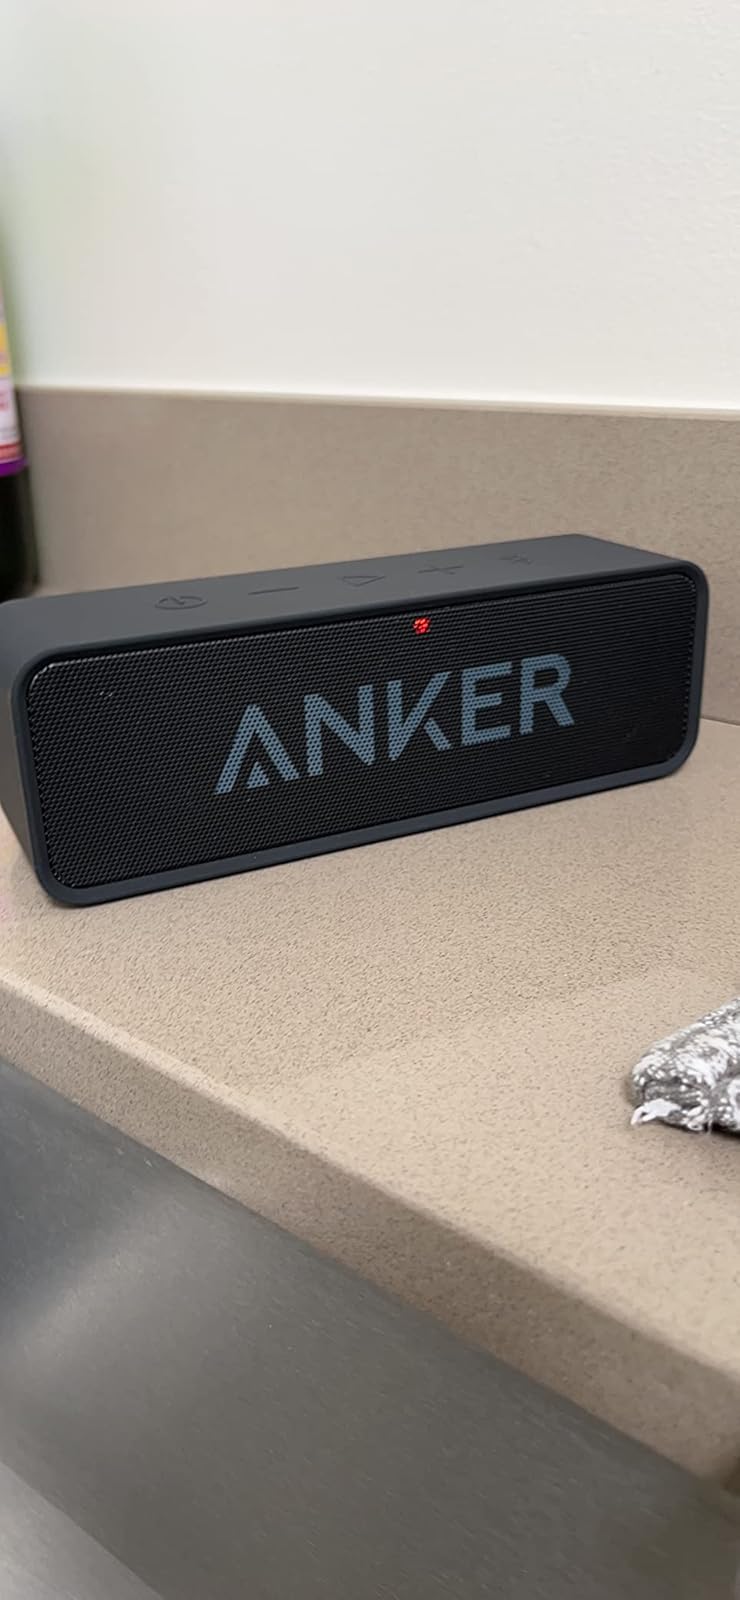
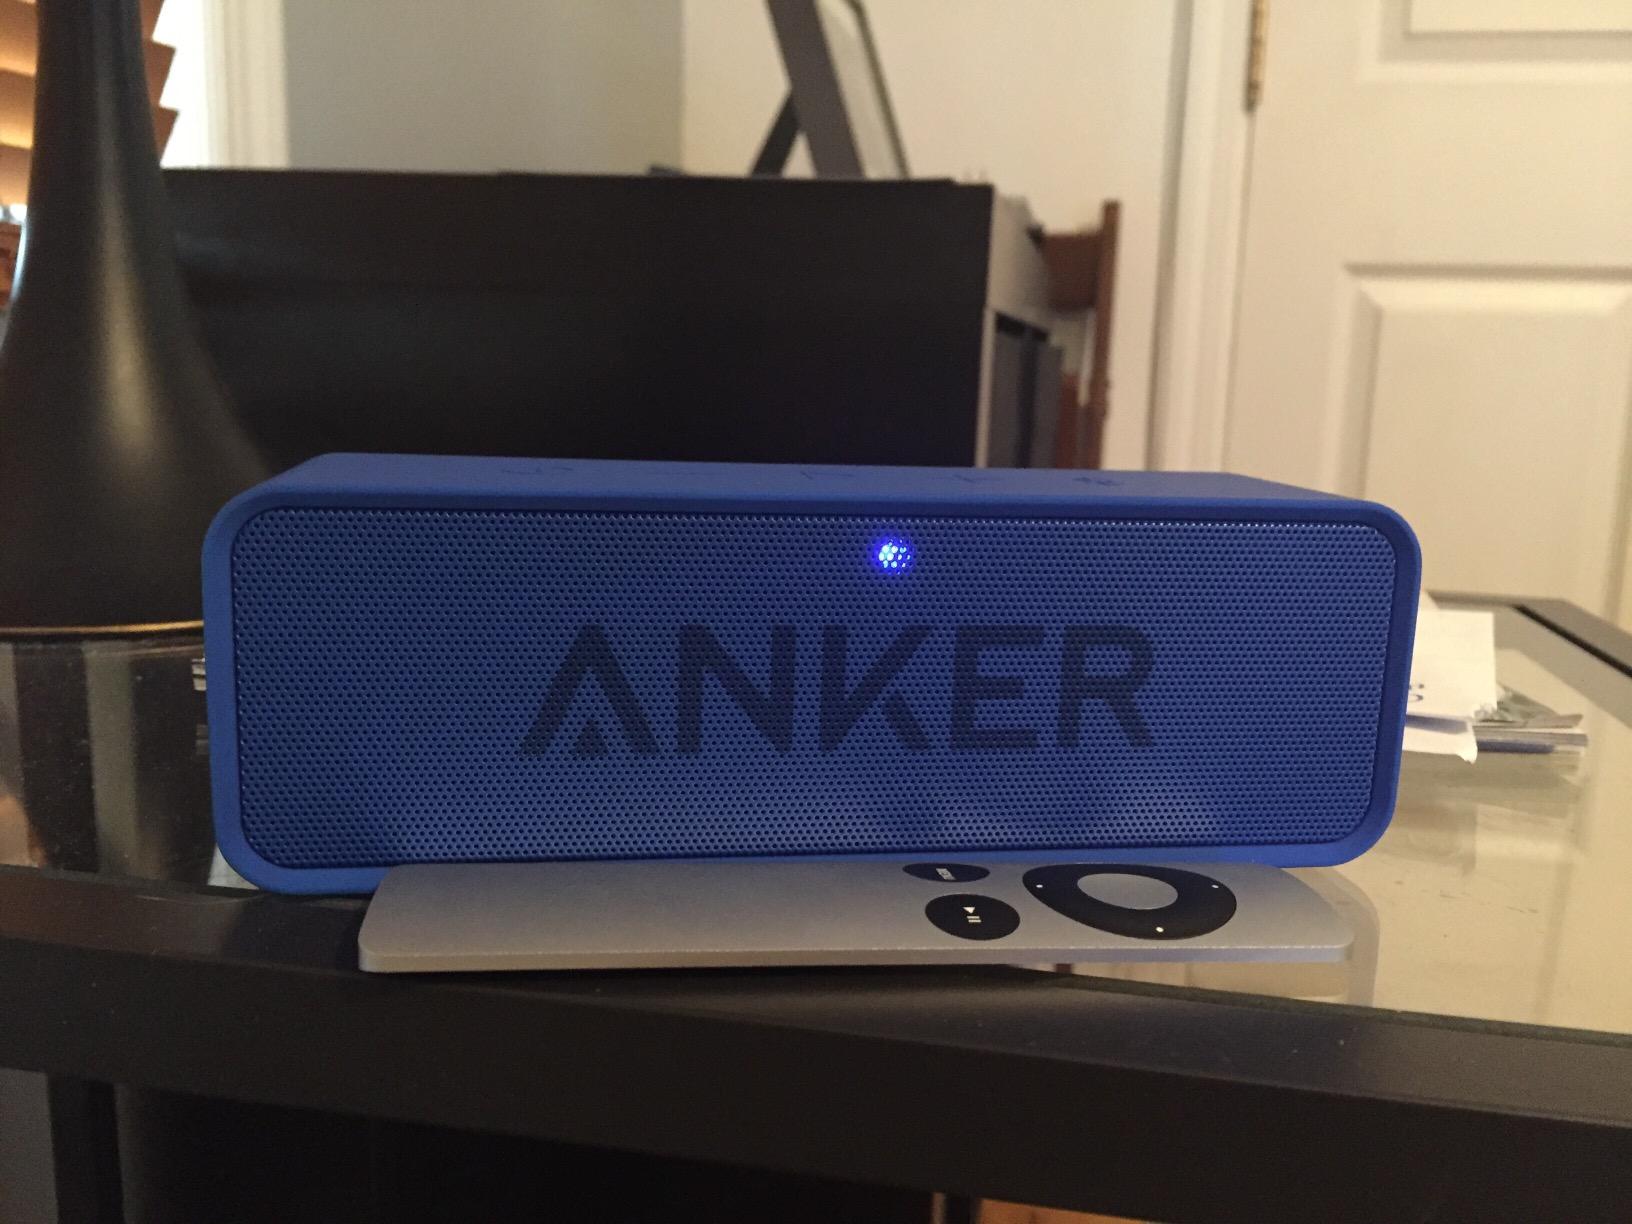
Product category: speaker
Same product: no